Kee Mar College

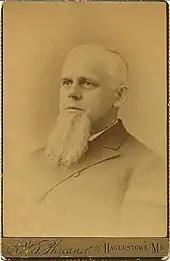
Cabinet card of Cornelius L. Keedy, who bought the college in 1878

In 1875, Reverend Cornelius L. Keedy became president of the seminary. He purchased the institution from Humrichouse in 1878. In 1889, the school was renamed Kee Mar College. The name is based on the first three letters of Keedy's name and the first three letters of his wife's maiden name, Marburg. The college seal was a reproduction of an intaglio found in Pompeii. The original intaglio has been in the British Museum, belonged to the king of Saxony, and was in the possession of principal Margaret Barry.